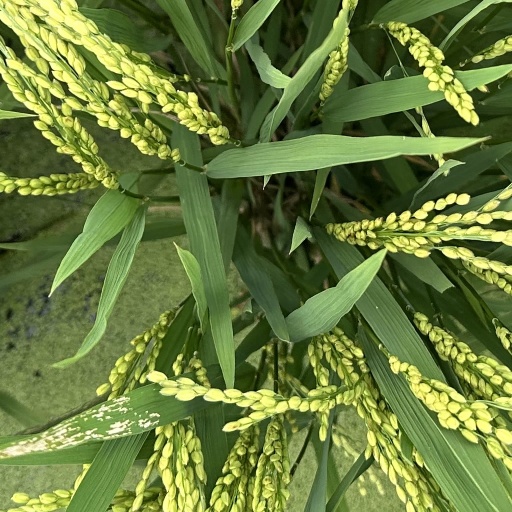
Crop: rice